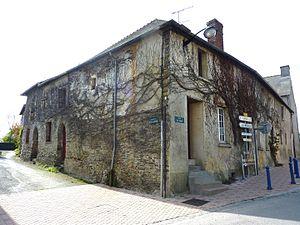
Saint-Didier
Saint-Didier est une commune française située dans le département d'Ille-et-Vilaine en Région Bretagne, peuplée de 2 052 habitants.